2013 AFC Champions League final

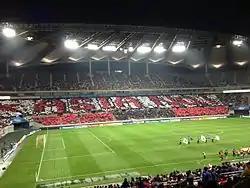
The first leg of the 2013 AFC Champions League Final in the Seoul World Cup Stadium.

55,501 patrons attended the first game at the Seoul World Cup Stadium. Sergio Escudero for FC Seoul, scored in the eleventh minute of the match. However, fifteen minutes before half time, Elkeson (who had scored four goals in the previous four games) scored at the equalizer.